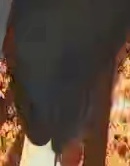
Face region: mouth_nostrils (mouth_chin_nostrils_and_profile)
Pain indicator: not_present